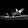
Label: Sandal